Three Fantasiestücke, Op. 111

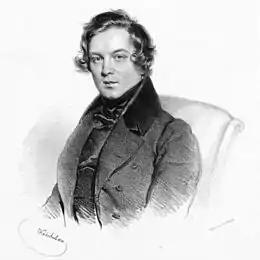
Robert Schumann, lithograph by Josef Kriehuber (1839)

Three Fantasiestücke for piano, Op. 111, were written in 1851 by Robert Schumann.